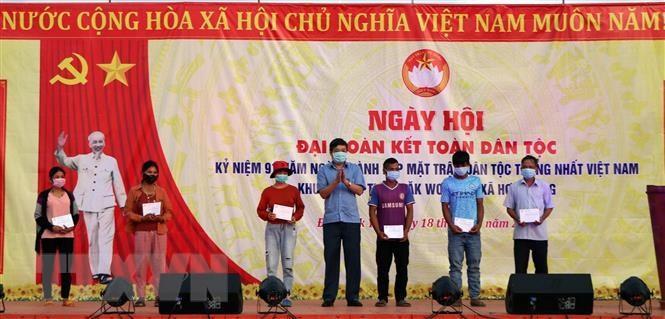
có bảy người đang xuất hiện ở trên sân khấu